Carl Edwards Jr.

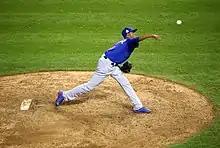
Carl Edwards Jr. delivers a pitch during the 10th inning of World Series Game 7.

On October 25, Edwards along with teammates Addison Russell, Dexter Fowler, and Jason Heyward became the first African-Americans to play for the Cubs in a World Series game. In Game 3, he struck out the side in relief duty in the top of the sixth inning against the Cleveland Indians, becoming the first African-American to pitch for the Cubs in a World Series game. Edwards appeared in the bottom of the 10th inning of Game 7, where he recorded the first two outs of the inning and surrendered one run. The Cubs went on to win their first World Series in 108 years.